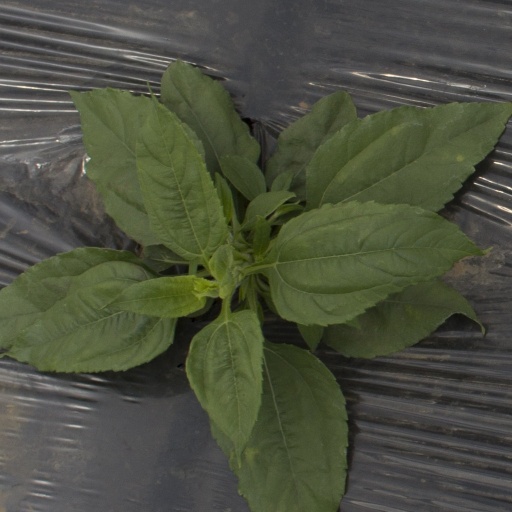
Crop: Jerusalem artichoke